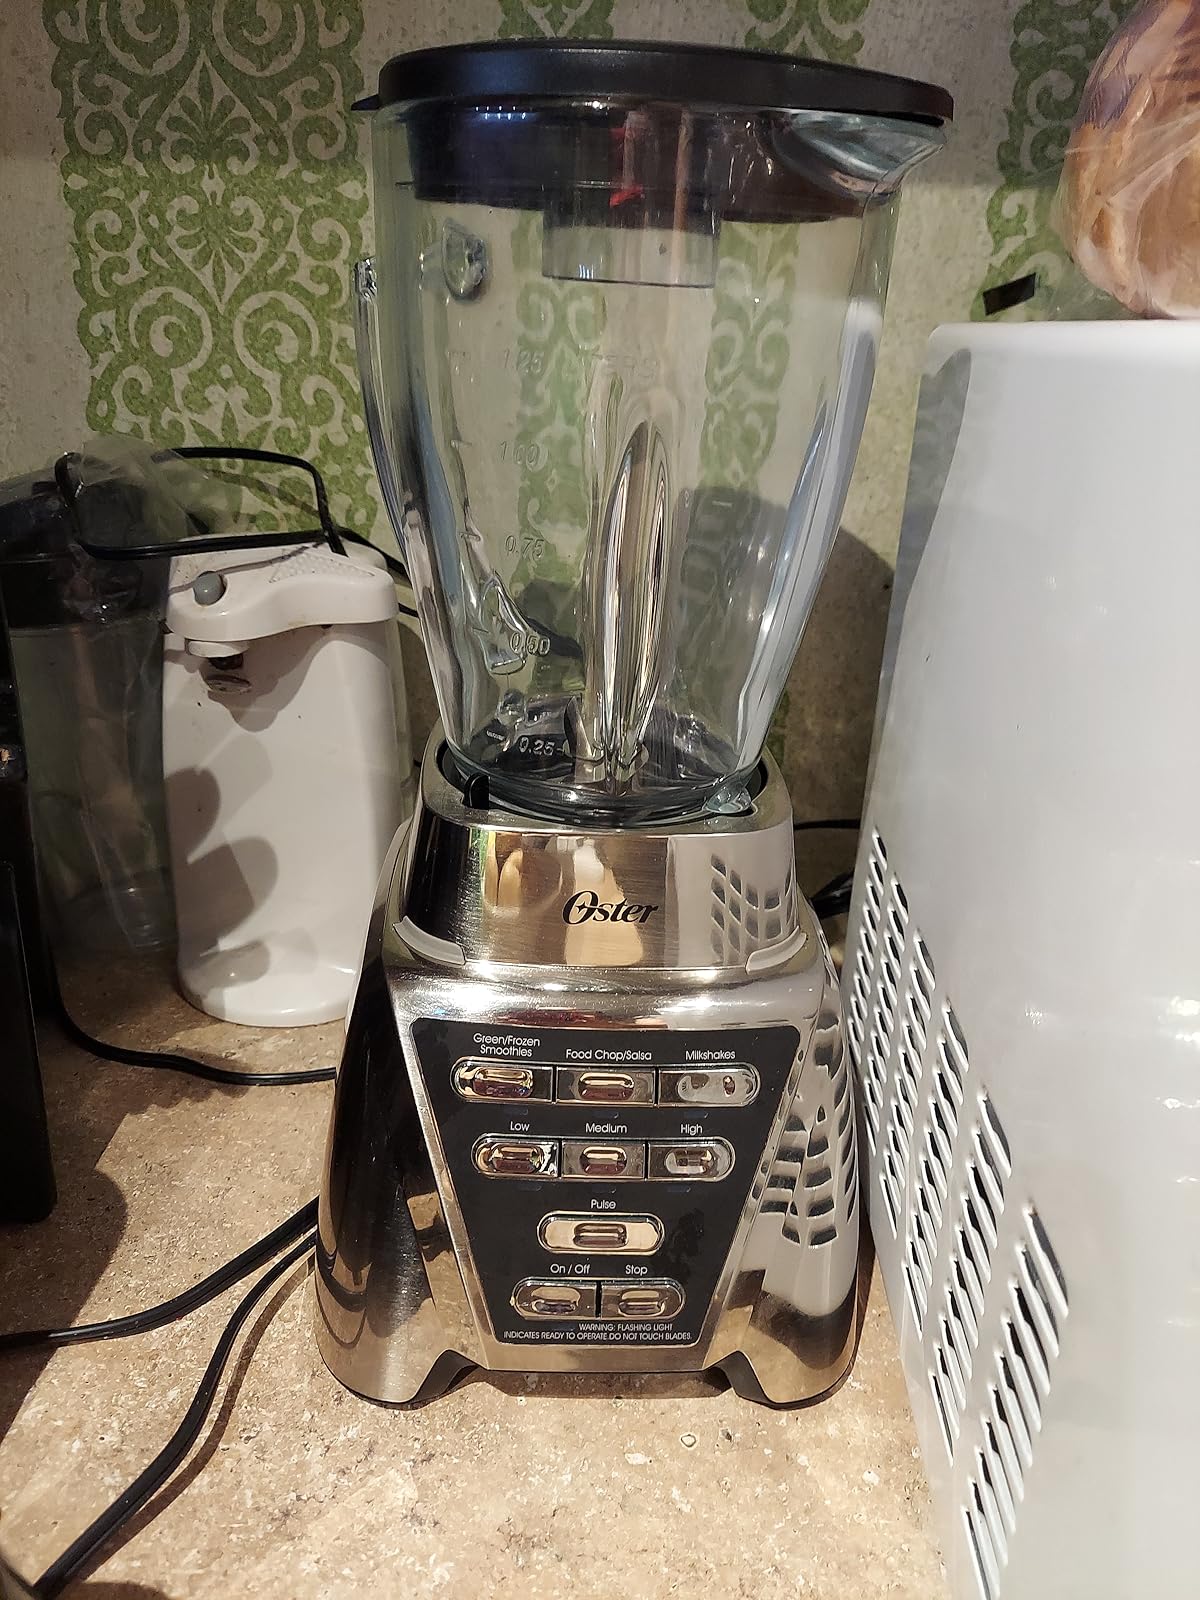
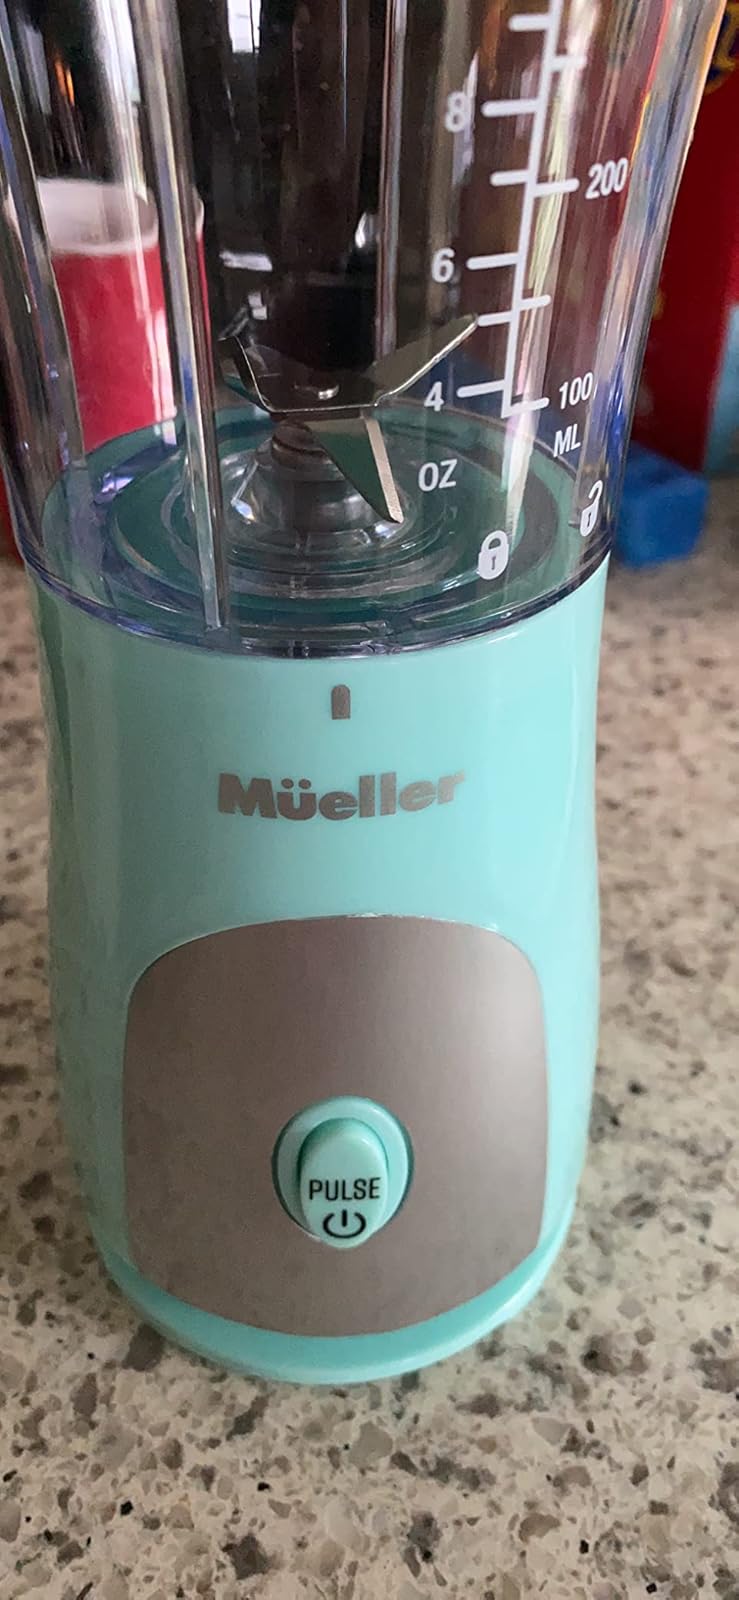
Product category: items_blender
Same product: no